Daniel Merriman

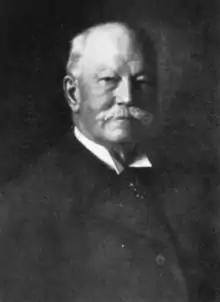

Daniel Merriman (December 3, 1838 – September 18, 1912) was an American Congregational minister and art collector. With his wife, Helen Bigelow Merriman, he was a cofounder of the Worcester Art Museum and served as its first president.